Mosque of the Cat

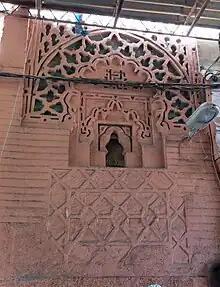
Detail of the decoration on the lower part of the minaret

The mosque is relatively small and its prayer hall covers an area of no more than . Its main architectural feature of note is its small brick minaret, which is one of the few surviving monuments in Marrakesh to date from the Marinid period. The minaret is almost an exact copy of the minaret of the contemporary Ben Salah Mosque, except on a smaller scale. It has the typical cuboid form of minarets in the Maghreb, with a main shaft topped by a smaller "lantern" or turret. The top of the minaret was rebuilt at a later period.